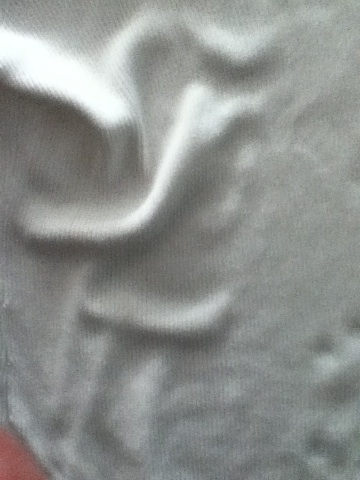Question: What is the color of this top?
Answer: white